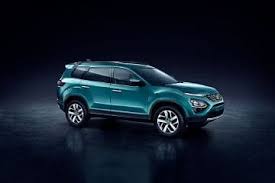
Label: noambulance